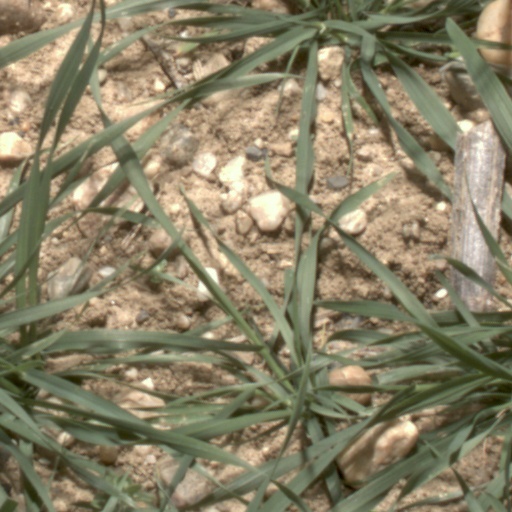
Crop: wheat